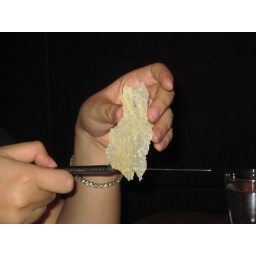
This one looked like a cat sitting in a window. Grace demonstrates.